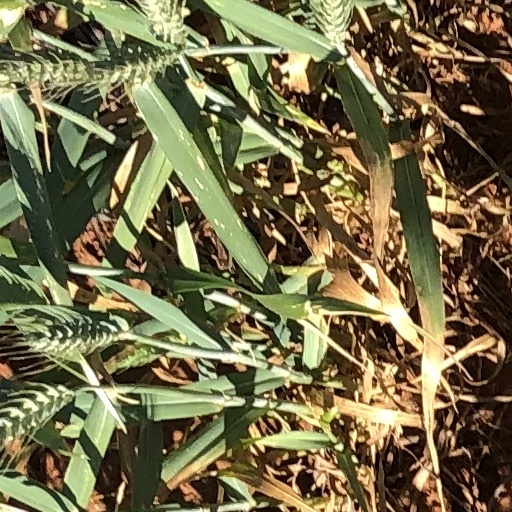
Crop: wheat